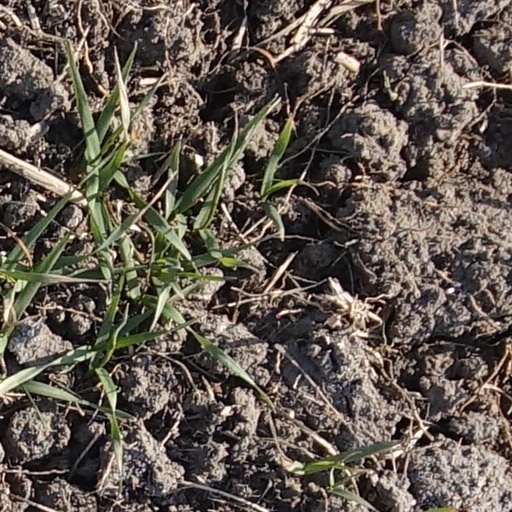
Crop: wheat